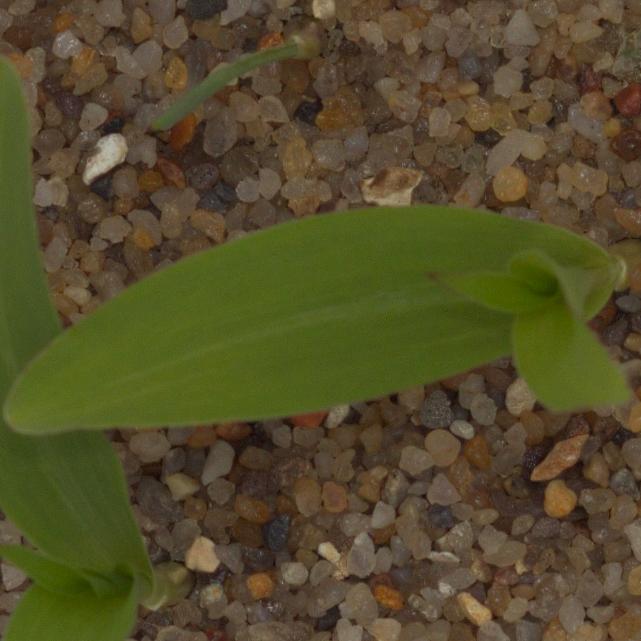
Label: maize